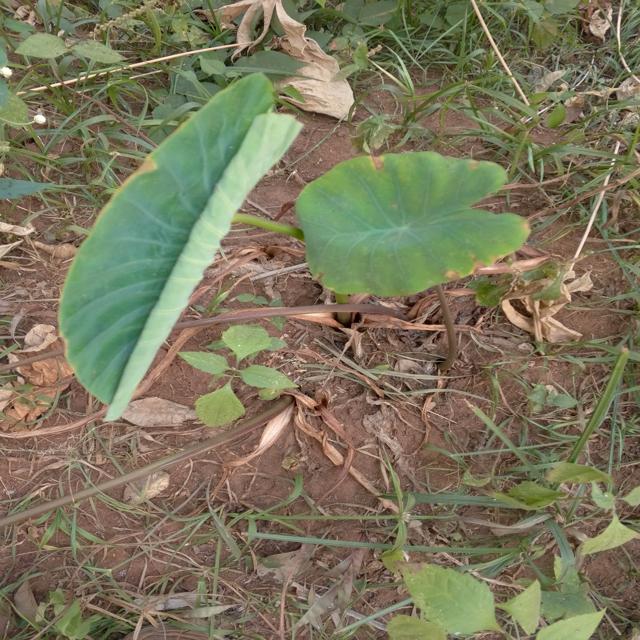
Label: Early_Blight